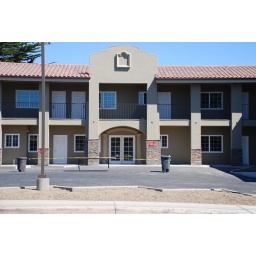
Potential location of street level sign in the dirt area directly in front of lobby.